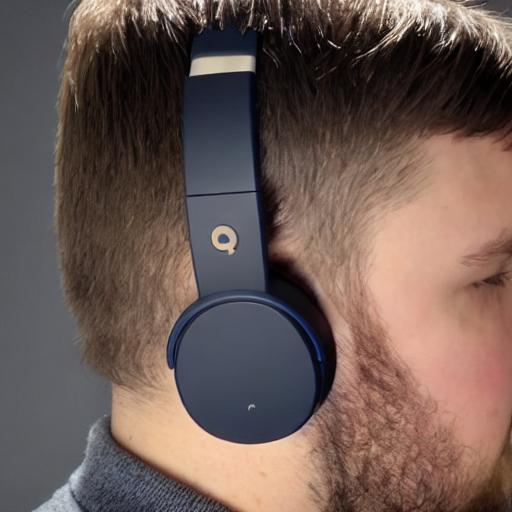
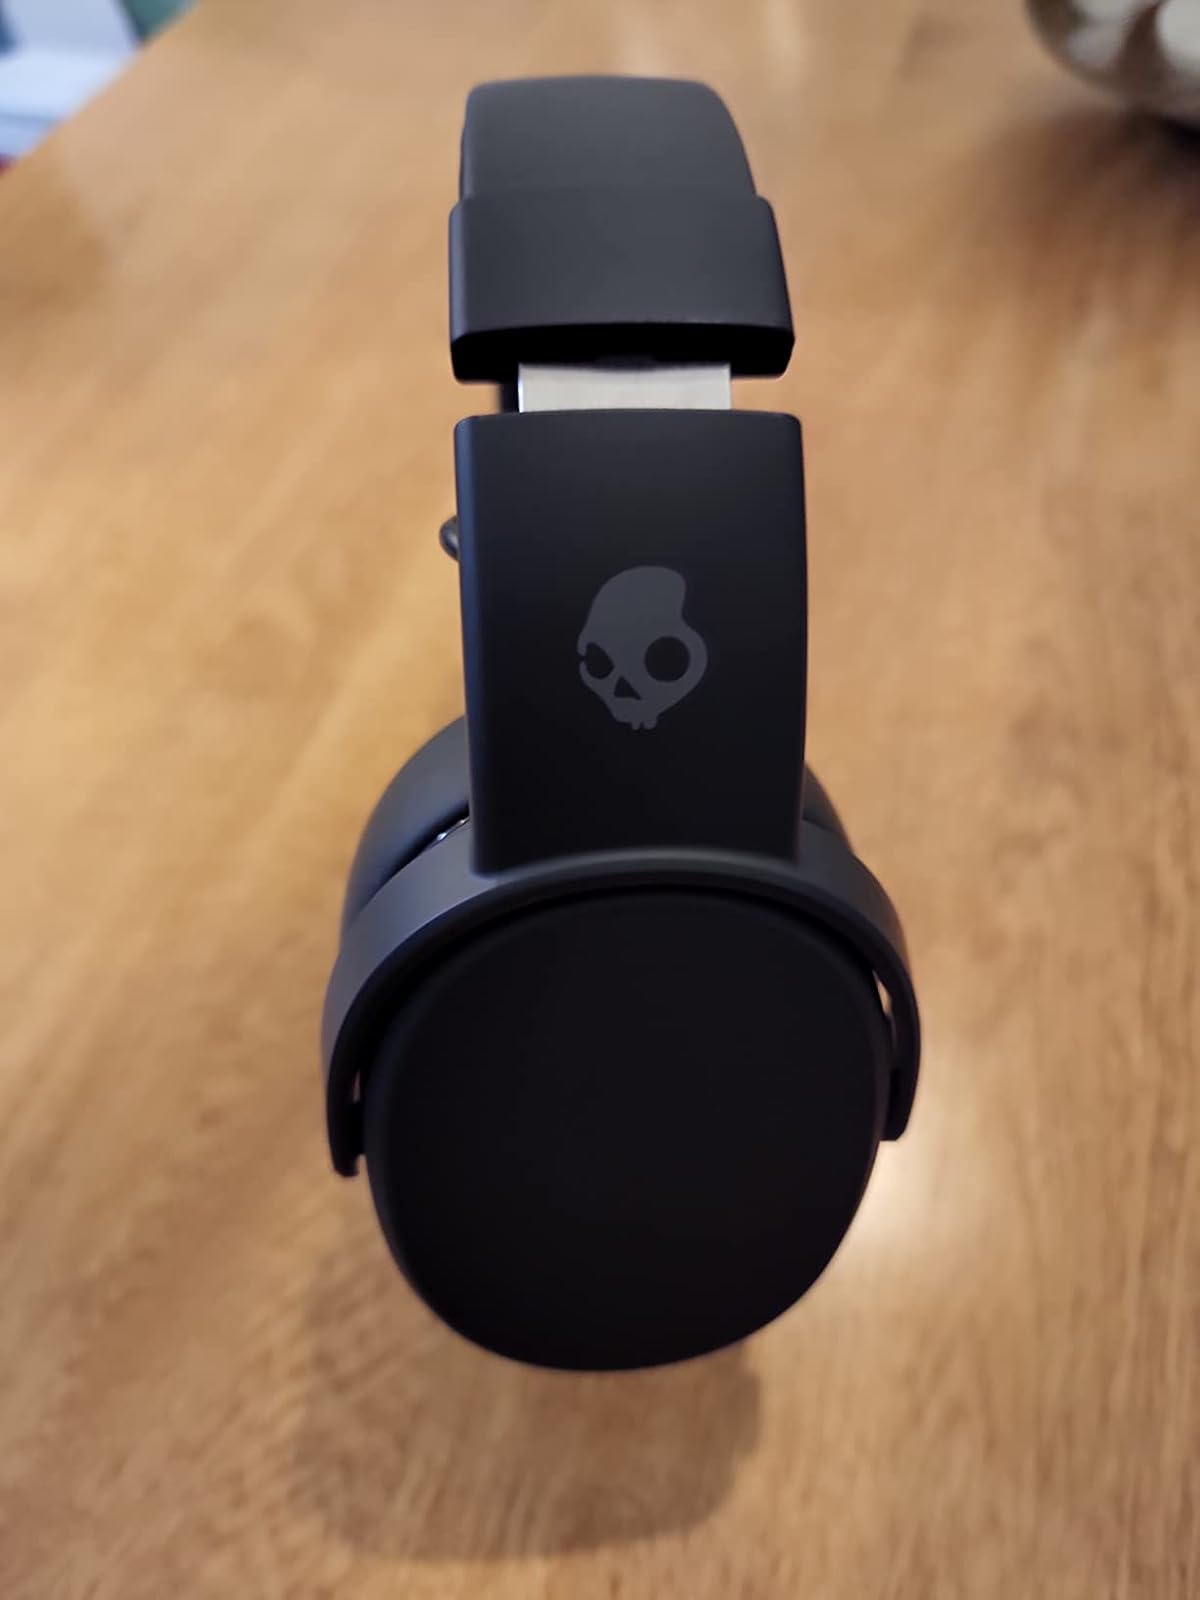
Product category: headphones
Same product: no